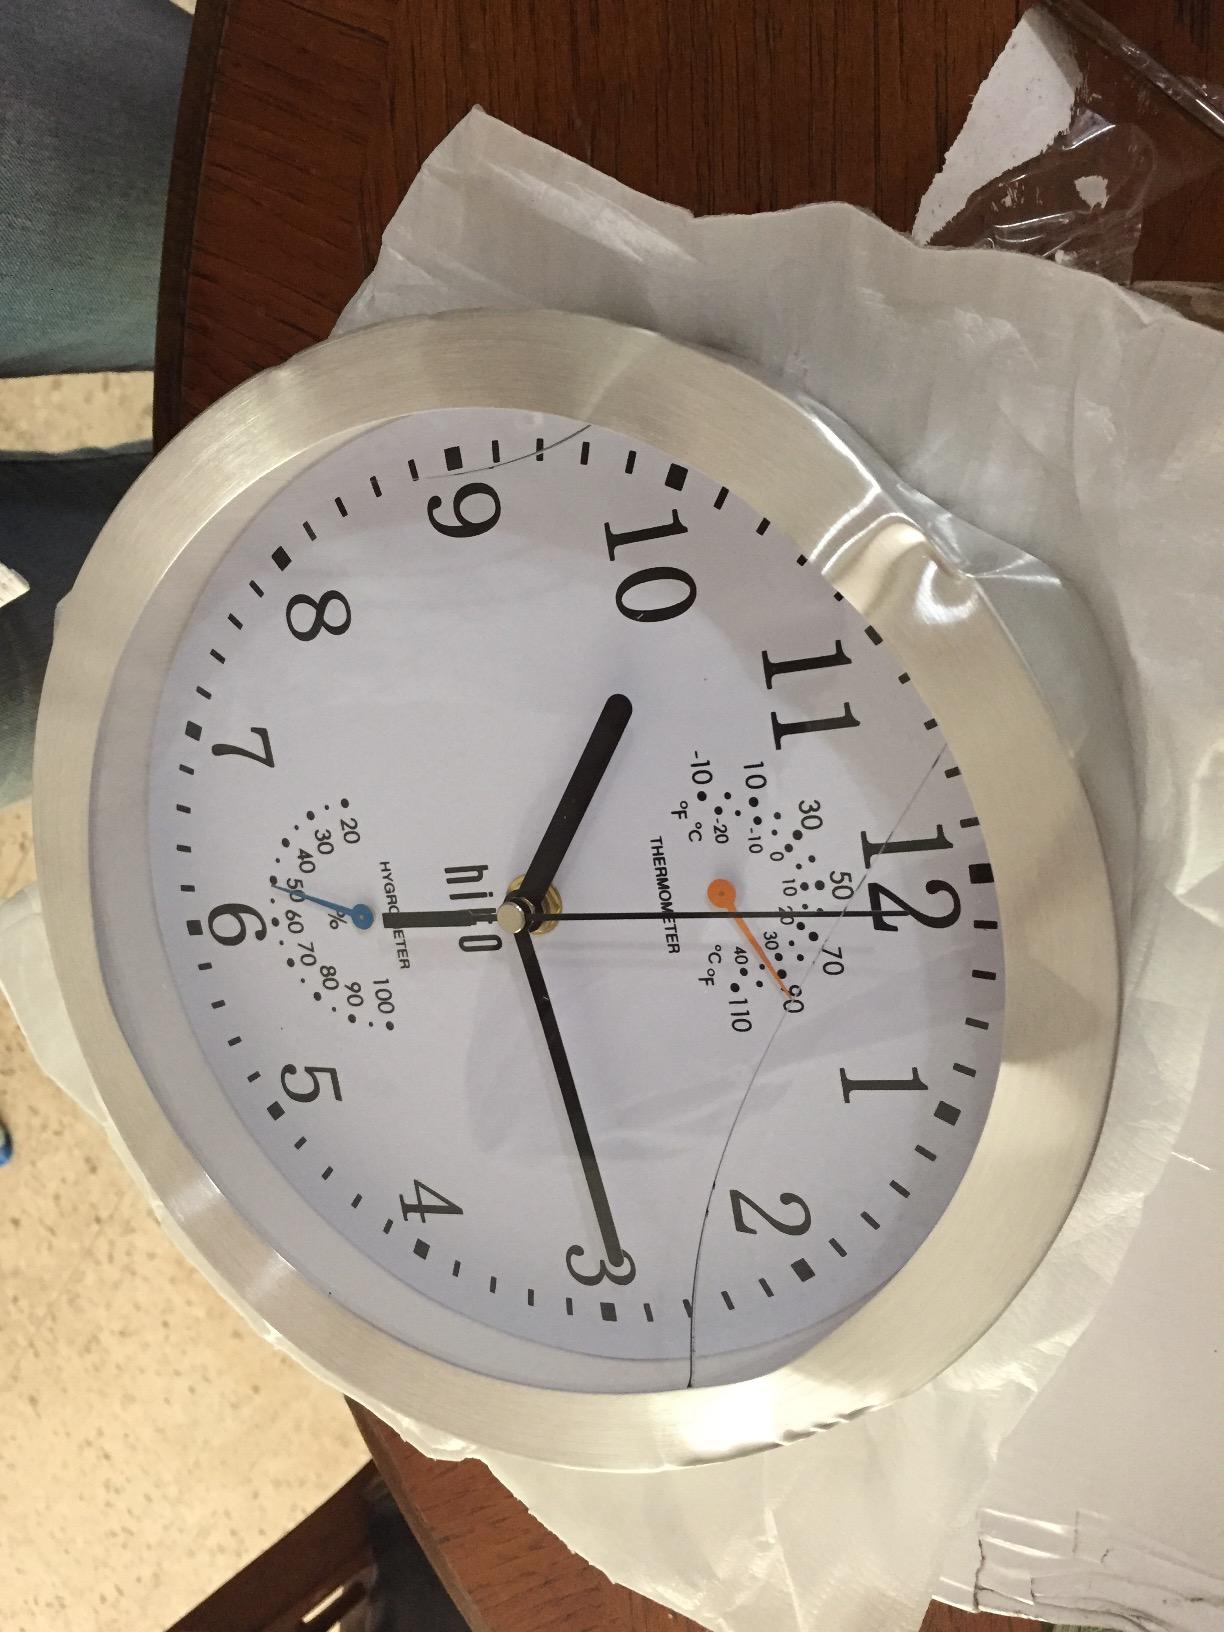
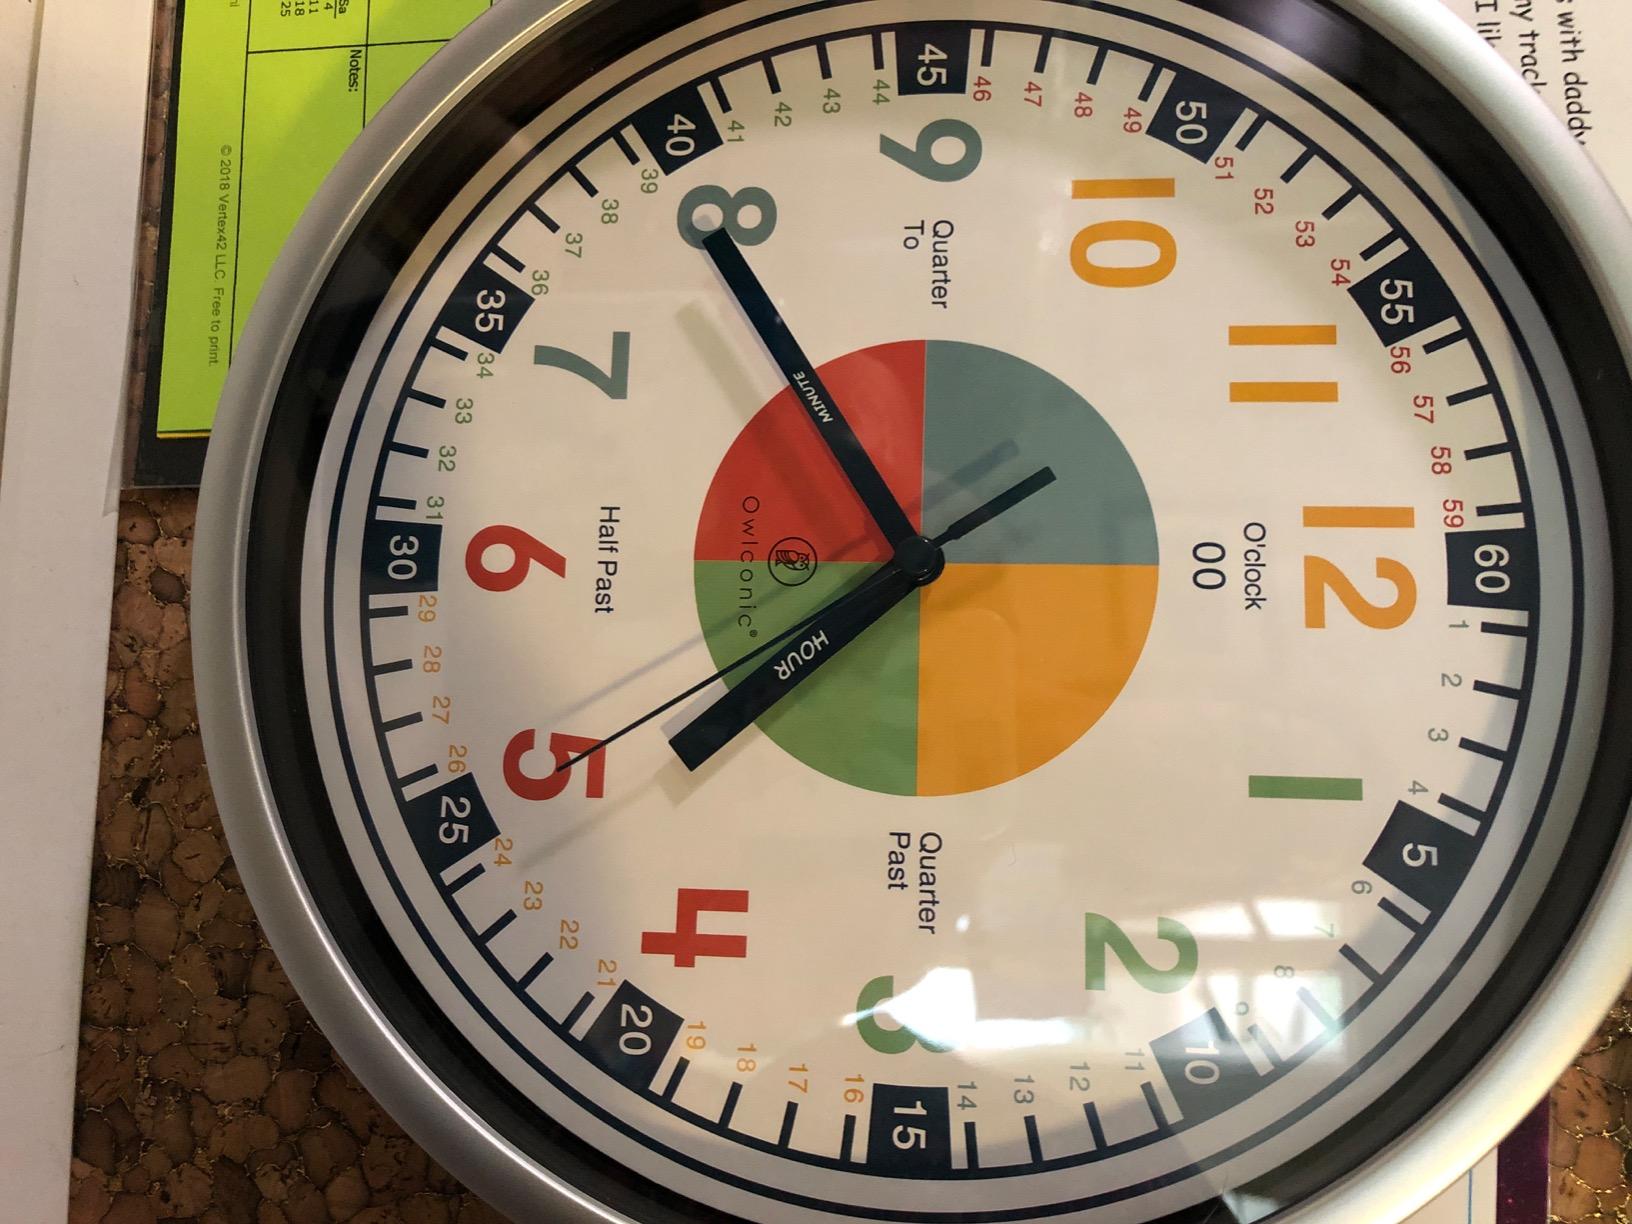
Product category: clock
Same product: no